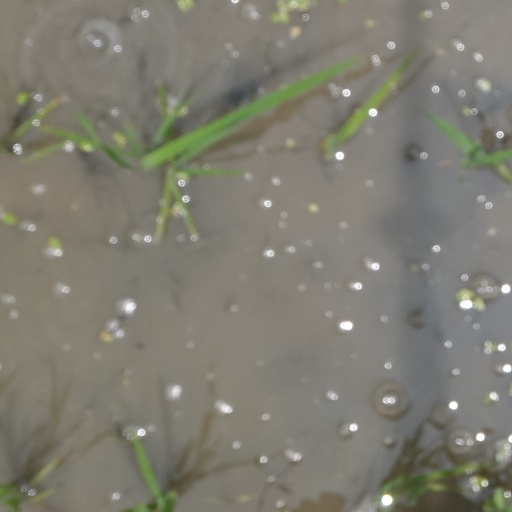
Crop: rice